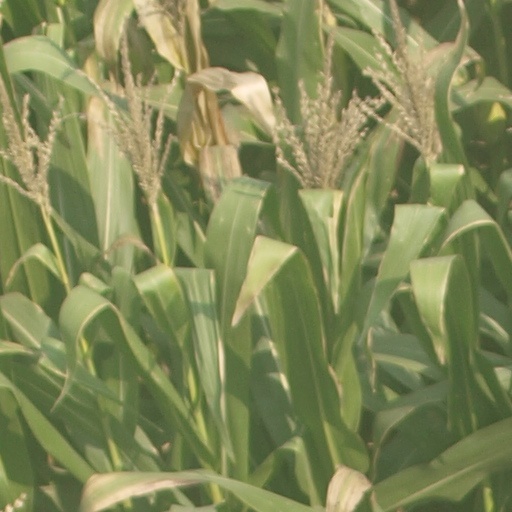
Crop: maize; corn